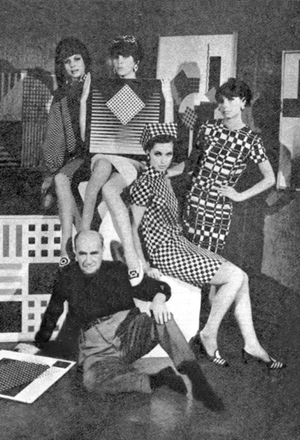
Henryk Berlewi était un peintre, dessinateur, critique et théoricien de l’art polonais.